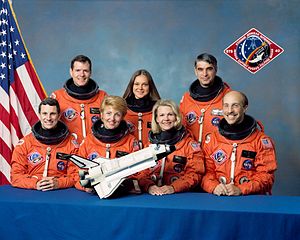
STS-40
STS-40 var Columbias 11. rumfærge-mission.